Cần Thơ Base Camp

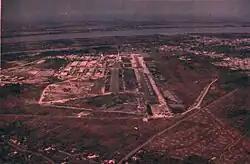
An aerial view of Can Tho in March 1968

Cần Thơ Base Camp (also known as Cần Thơ Army Airfield) is a former U.S. Army, U.S. Air Force (USAF), Army of the Republic of Vietnam (ARVN), Republic of Vietnam Air Force (RVNAF) and current People's Army of Vietnam (PAVN) base west of Cần Thơ in the Mekong Delta in southern Vietnam.